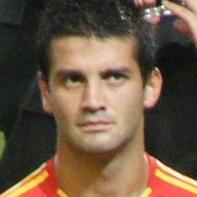
Age: 29